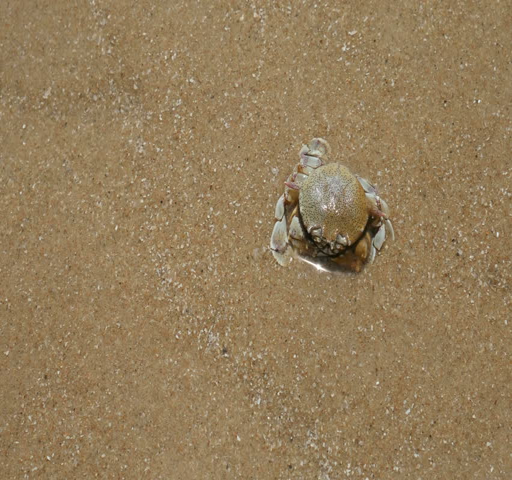
crab on the sand in shallow water with soft foam